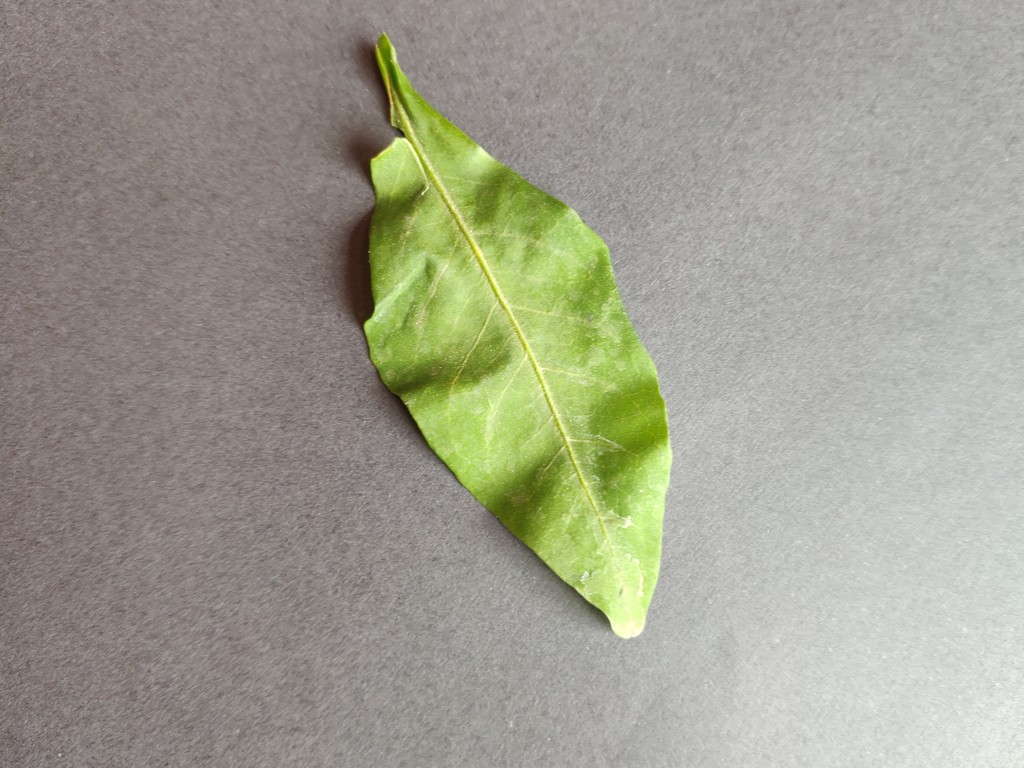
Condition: Healthy
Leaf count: single
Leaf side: front